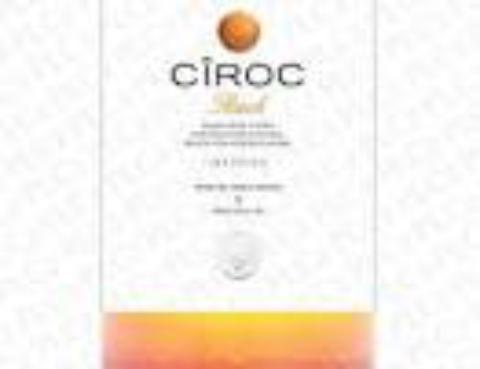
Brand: Ciroc
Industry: Necessities